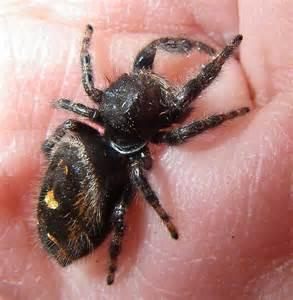
spider